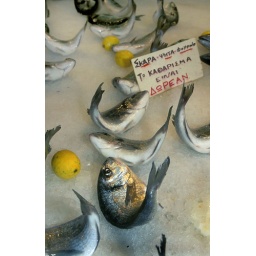
Fish being sold in the fish market in athens, greece